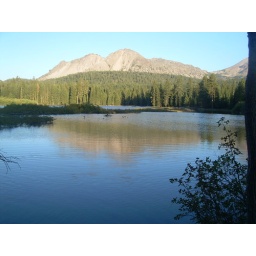
this is mt. lassen!!! largest plug dome volcano in the world!!! th water is manzanita lake